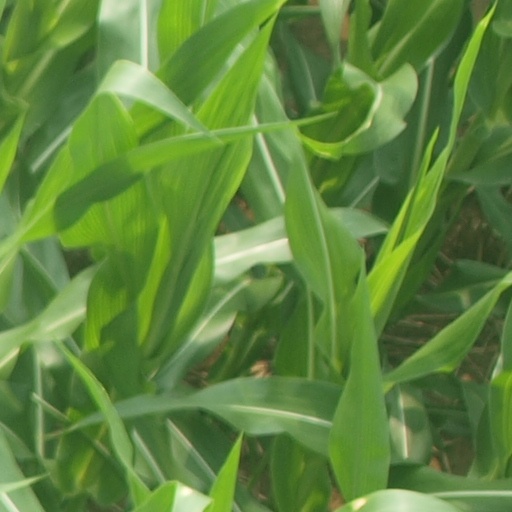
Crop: maize; corn